Young Lucrezia

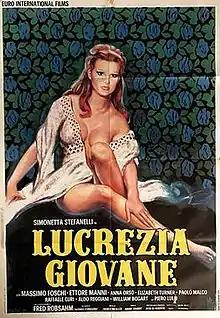

Young Lucrezia is a 1974 Italian historical drama film directed by Luciano Ercoli and starring Simonetta Stefanelli, Massimo Foschi, Paolo Malco and Ettore Manni.